Jac-Cen-Del Junior-Senior High School

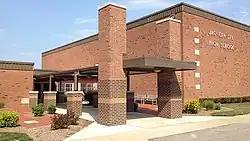

Jac-Cen-Del Junior-Senior High School is a public high school located in Osgood, Indiana.